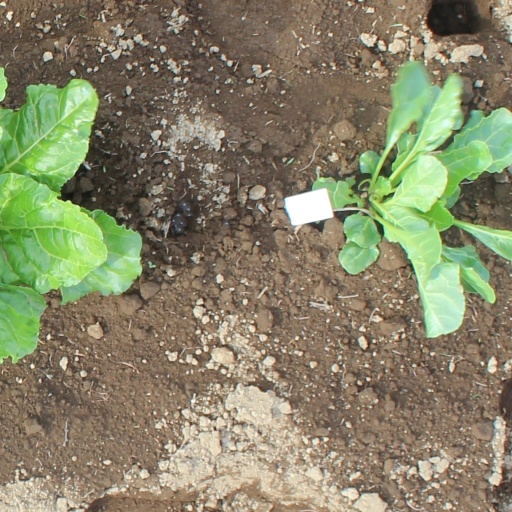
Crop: sugar beet